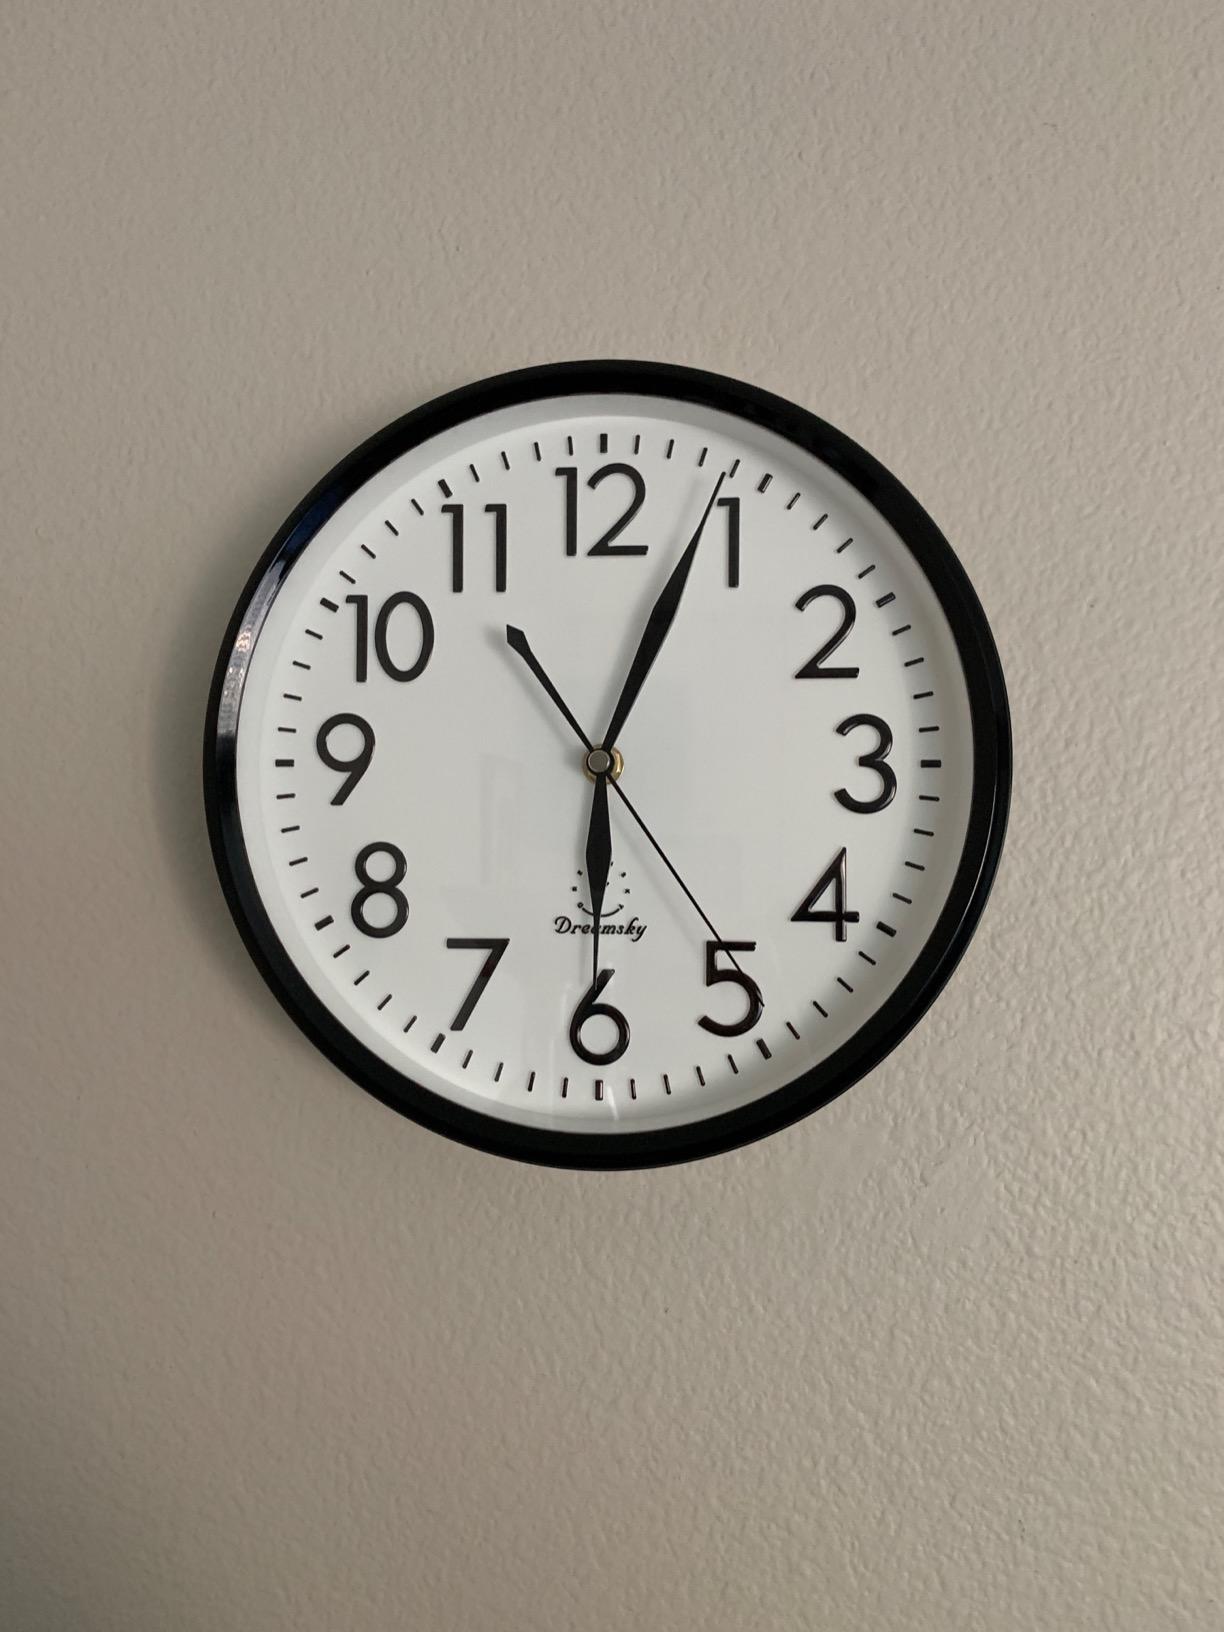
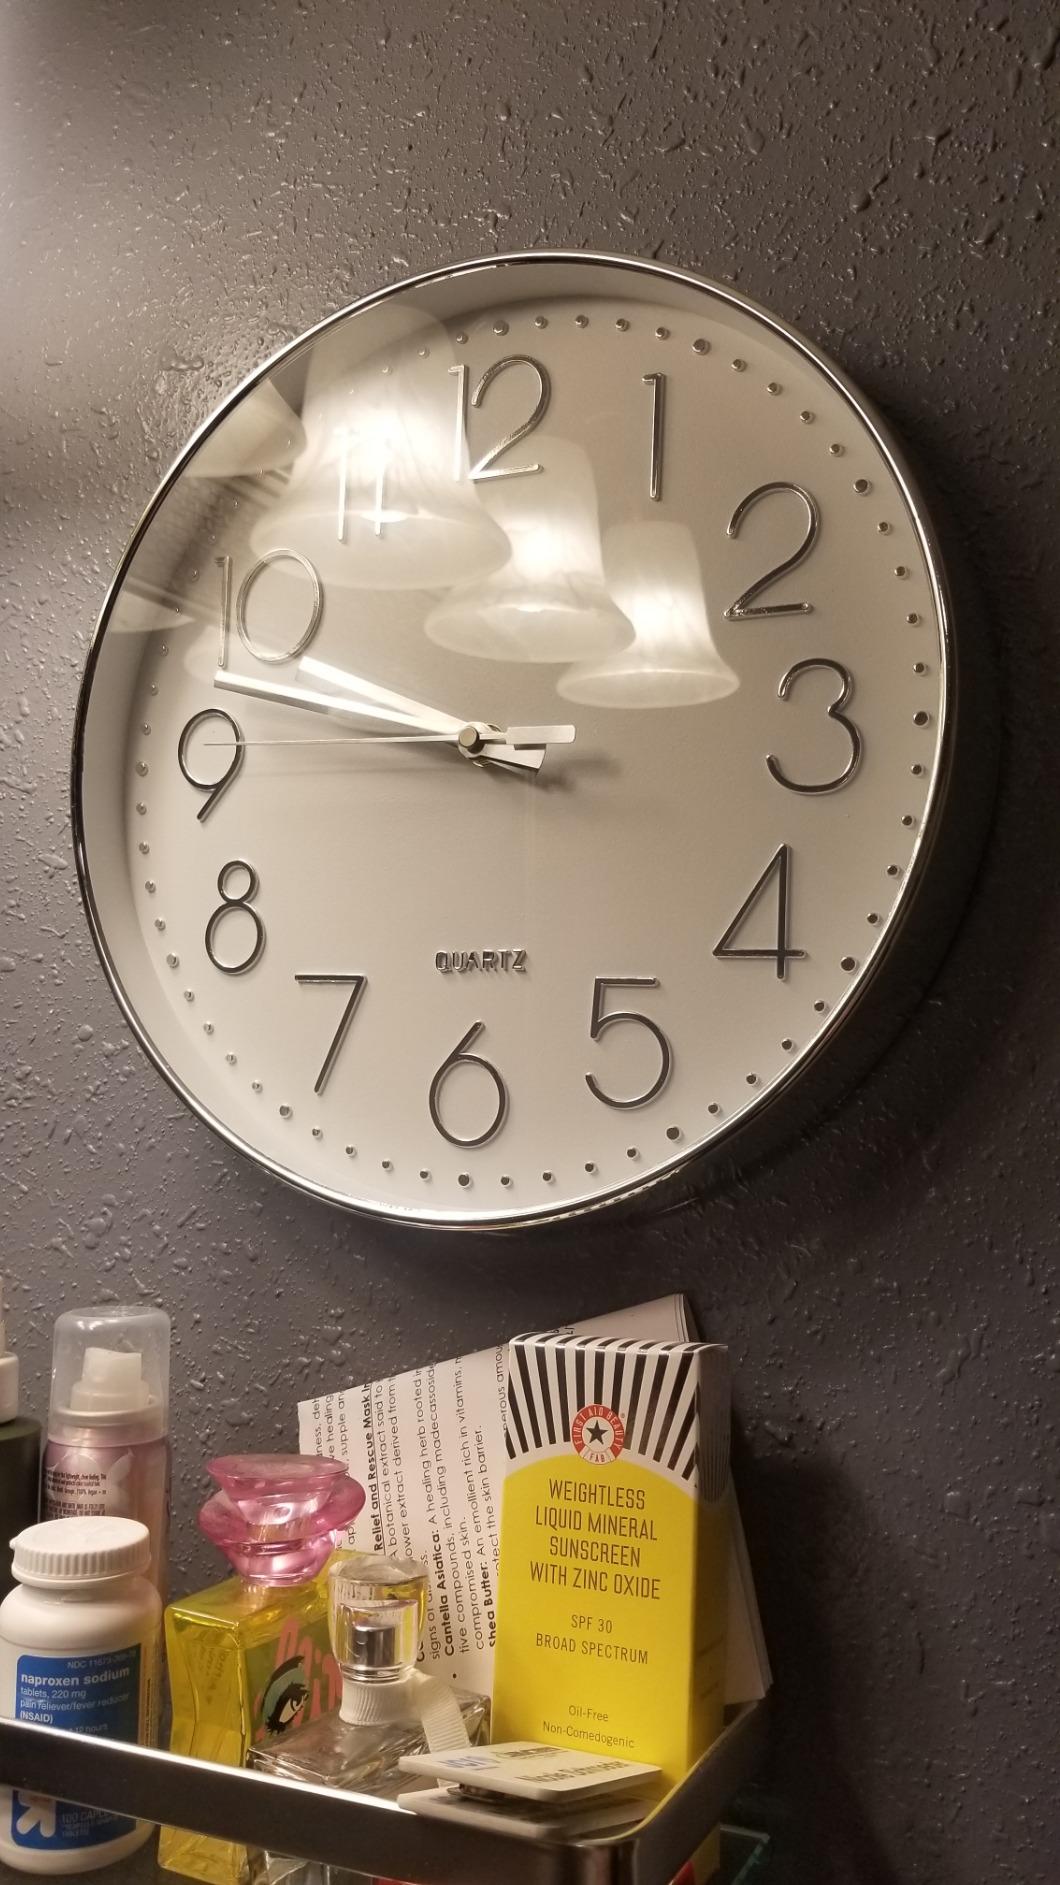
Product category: clock
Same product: no